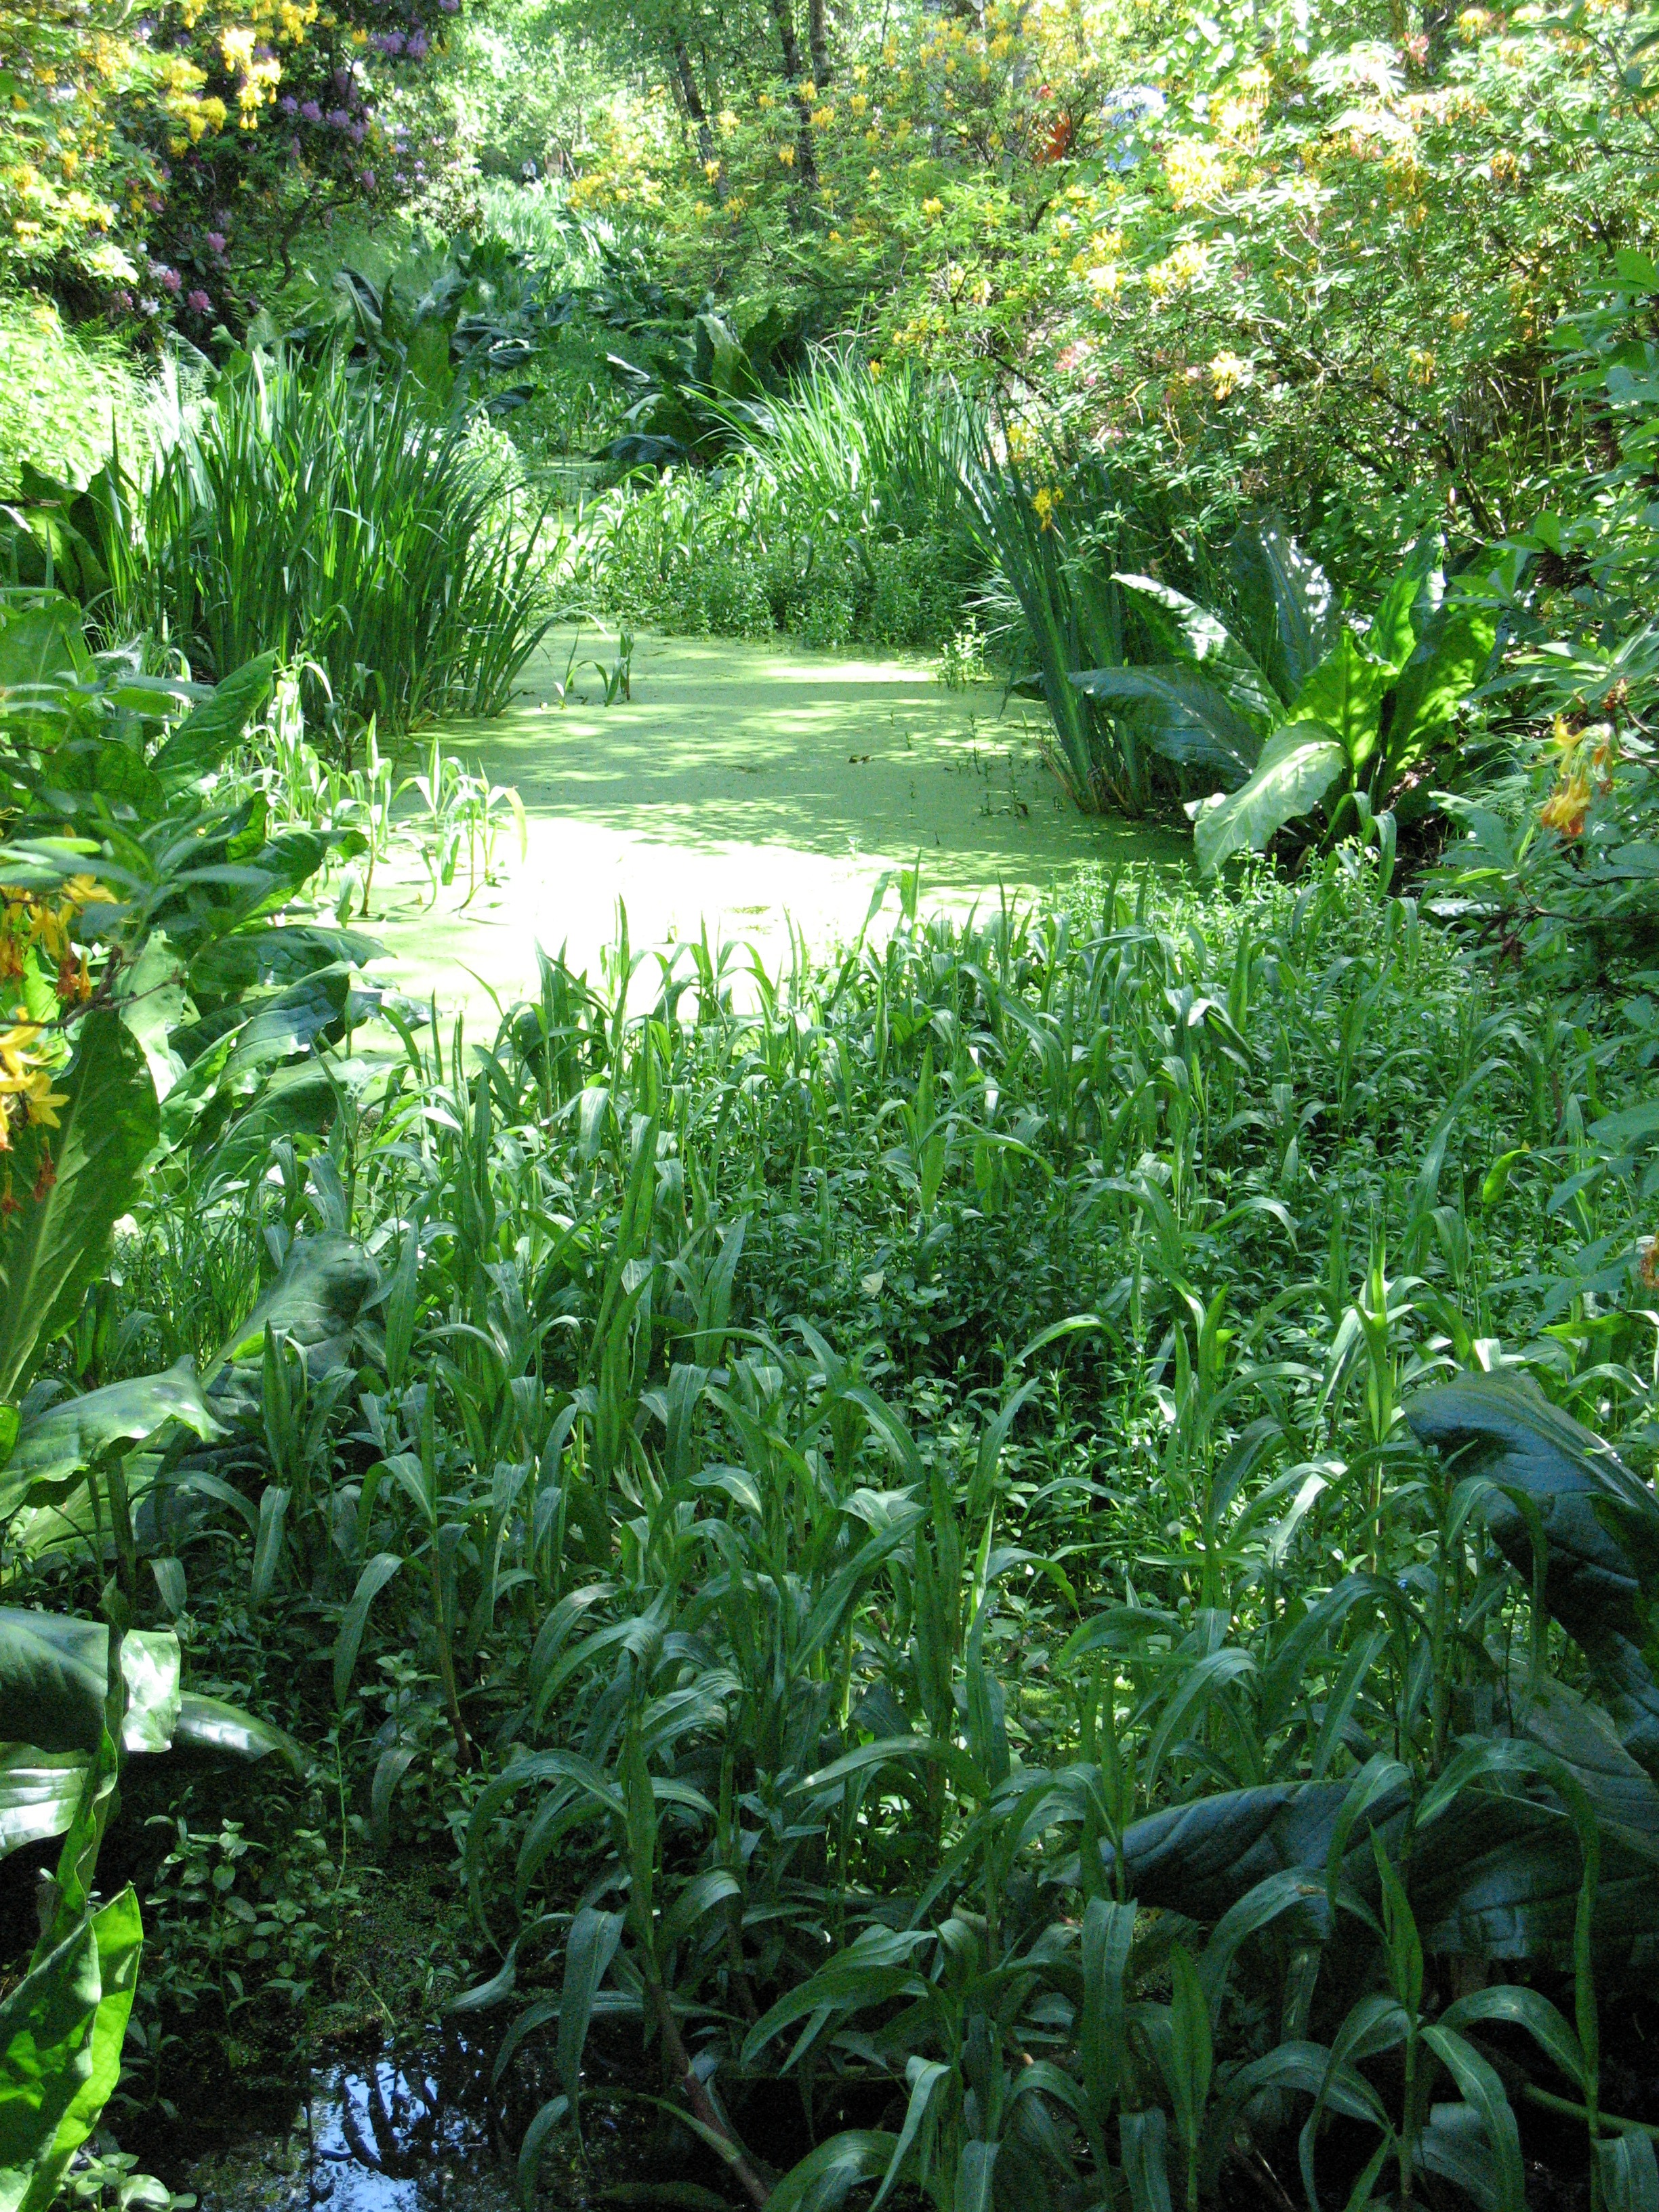
nature, forest, grass, plant, lawn, leaf, flower, pond, green, jungle, backyard, botany, garden, flora, vegetation, shrub, rainforest, botanical garden, yard, forest glade, pond plant, grass family